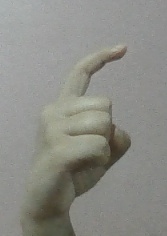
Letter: ra